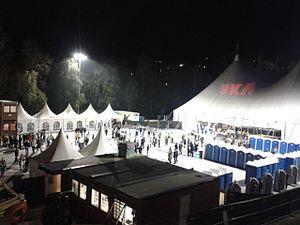
UKA est un festival culturel norvégien. Il est entièrement organisé par des étudiants bénévoles de Trondheim. Le festival a lieu tous les deux ans.